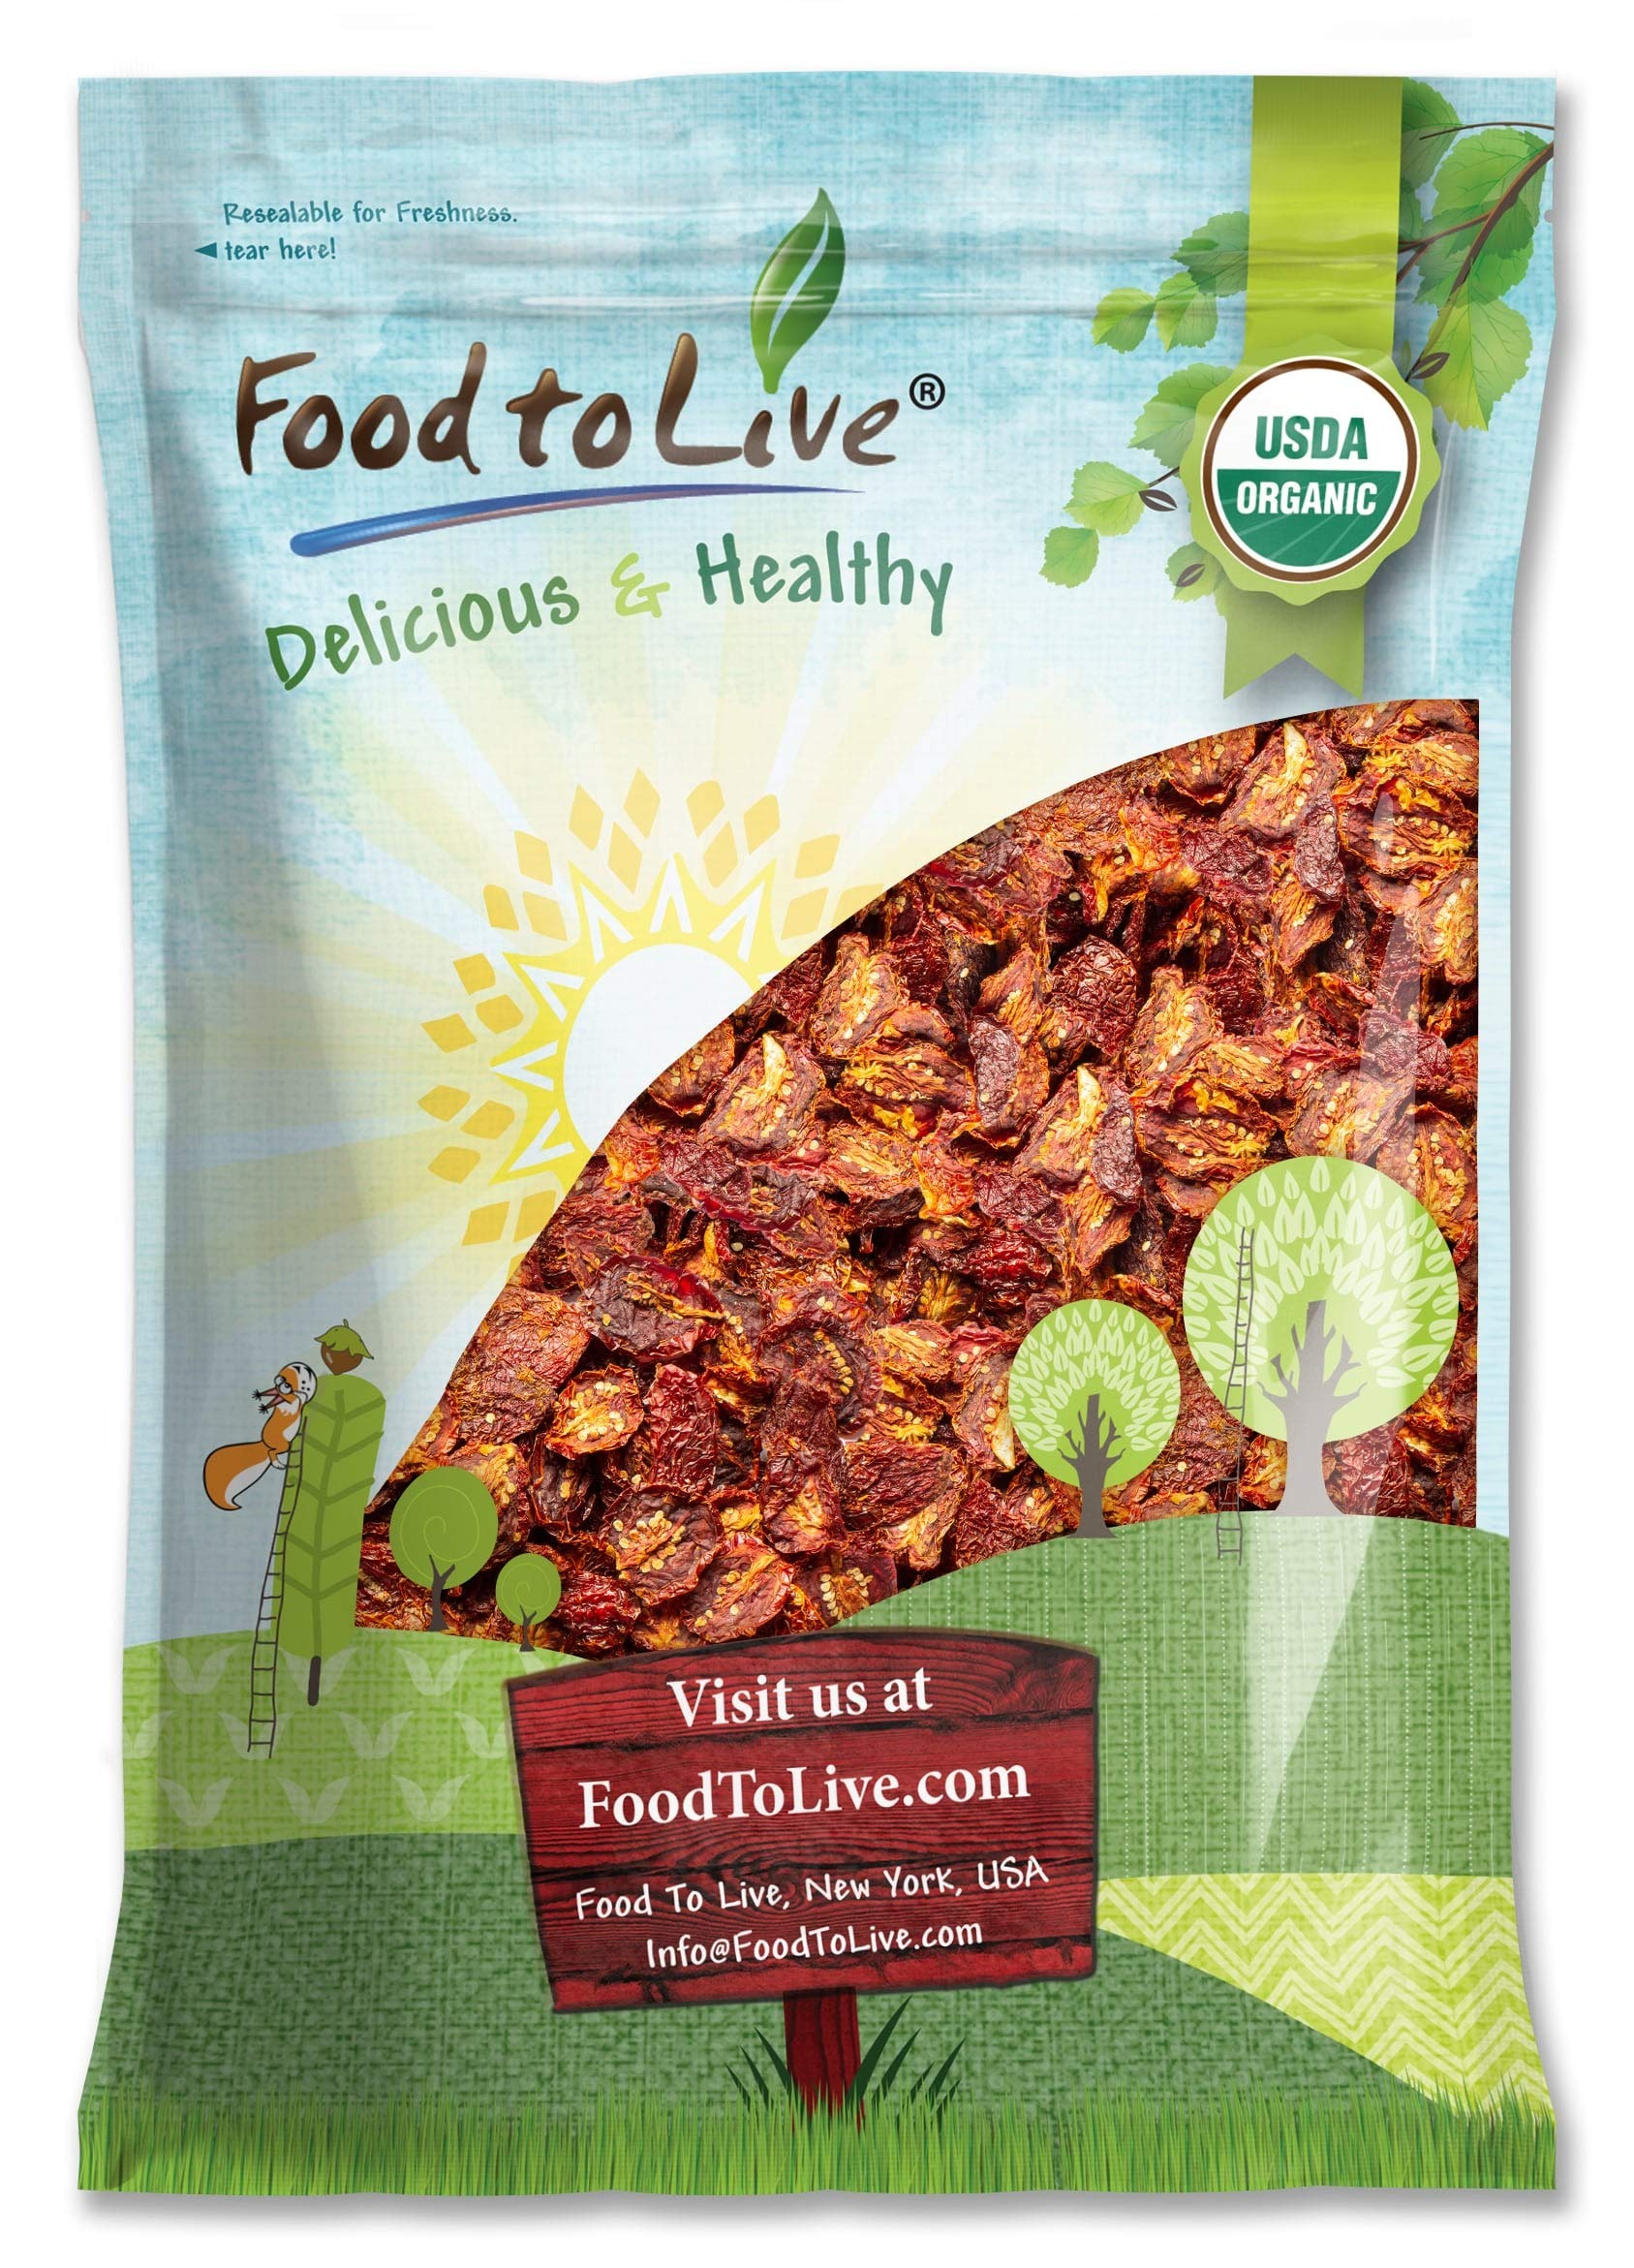
Item Name: Food to Live Organic Sun-Dried Tomatoes with Sea Salt, 5 Pounds Salted, Non-GMO, Kosher, Vegan, Unsulfured, Bulk
Bullet Point 1: ✔️POTENT ANTIOXIDANTS: Sun dried tomatoes are packed with vitamins C, A, and lutein.
Bullet Point 2: ✔️IRON BOOST: Food to Live Organic Sun Dried Tomatoes are rich in iron, as well as magnesium.
Bullet Point 3: ✔️HEART HEALTH SUPPORT: Dried tomatoes have lots of potassium and are low in fats and cholesterol.
Bullet Point 4: ✔️ORGANIC PRODUCT: Sun Dried Tomatoes from Food to Live are safe, delicious, and free from toxins.
Bullet Point 5: ✔️CREATIVE CULINARY USES: Make tasty sun dried tomatoes sauce, paste, or pesto to add to your pasta.
Value: 80.0
Unit: Ounce

Price: 52.21